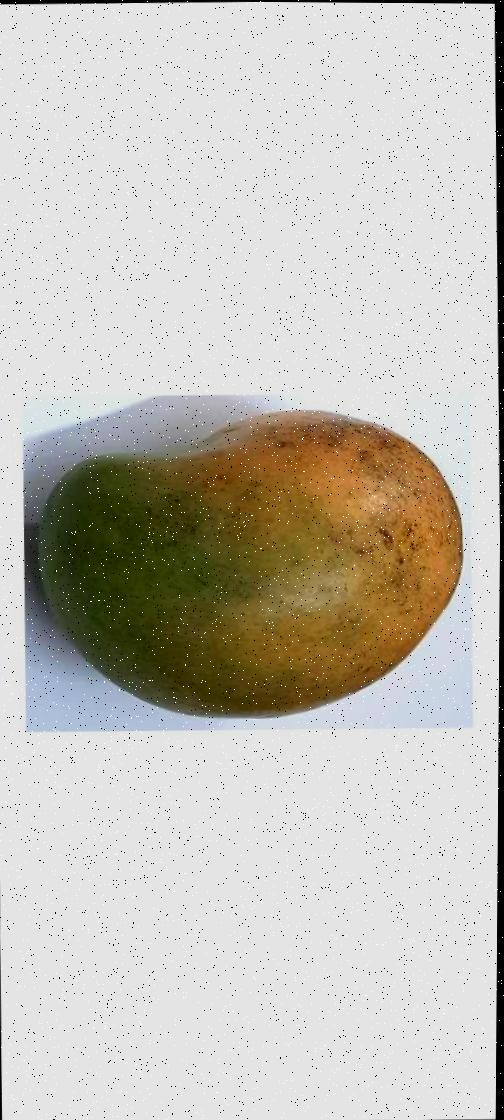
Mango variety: Rupali